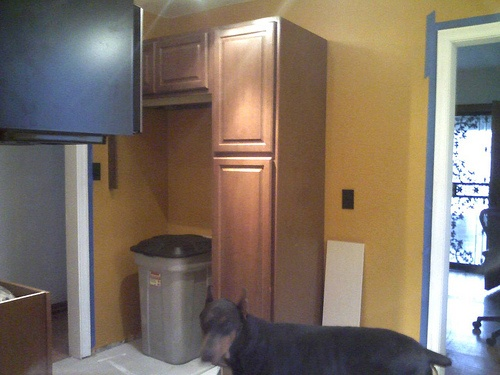
A large black and brown dog standing in a kitchen.
A dog walks through a kitchen with cabinets.
A large dog walking in to the kitchen of a house
A large dog in a room with yellow walls.
an image of a dog sitting in a kitchen